Oscar van Dillen

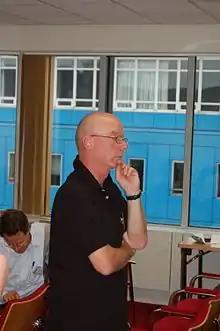
van Dillen at a Dutch Wikipedia meeting (2006)

Oscar Ignatius Joannes van Dillen (born 25 June 1958 in 's-Hertogenbosch) is a Dutch composer, conductor, and instrumentalist.